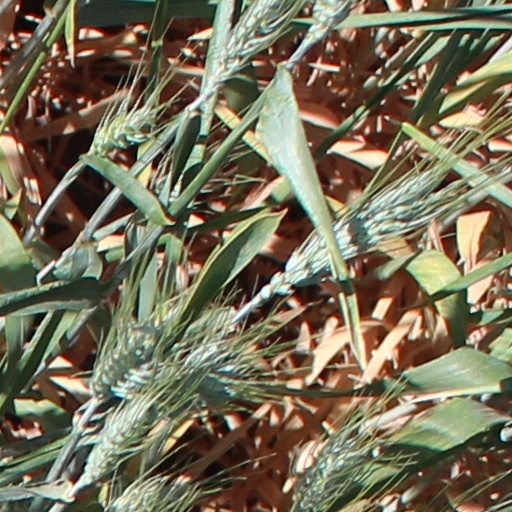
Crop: wheat